Specialized Bicycle Components

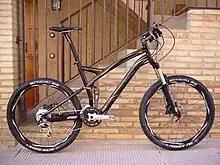
A 2008 Specialized Stumpjumper with full suspension

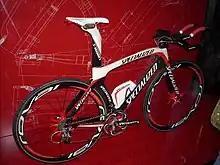
A 2008 Specialized S-Works Transition carbon triathlon/time trial bike

In 1995, Specialized launched the Full Force brand. Full Force was a lower-end mountain bike brand sold through sporting goods stores and discount retailers such as Costco. The move angered some Specialized dealers. In 1996, Specialized withdrew the Full Force line, and Mike Sinyard wrote a letter of apology to dealers. By the end of 1996, Specialized had lost 30% of its bike shop sales and, according to Sinyard, "came within a few hundred dollars of declaring bankruptcy".